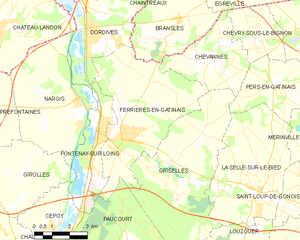
Ferrières-en-Gâtinais est une commune française, située dans le département du Loiret en région Centre-Val de Loire.